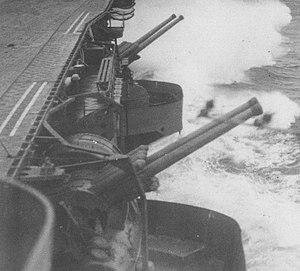
La classe Shōkaku est une classe de deux porte-avions construits pour la Marine impériale japonaise à la fin des années 1930. Terminés peu avant le début de la guerre du Pacifique en 1941, le Shōkaku et le Zuikaku sont « probablement les meilleurs porte-avions du monde » lors de leur construction. Construits dans le cadre du plan de réarmement japonais, non contraints par les restrictions du traité naval de Washington ayant expiré, ces deux porte-avions font l'objet de nombreux tests et bénéficient de l'expérience apportée par la construction de précédents porte-avions.